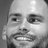
Emotion: happy